Rock music in Mexico

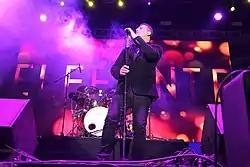
Elefante's (Elephant) song "Así Es La Vida" (That Is How Life Is) was nominated at the 3rd Annual Latin Grammy Awards 2002 for Latin Grammy Best Rock Song.

Women rock musicians, sometimes referred to as "rockeras", played a sizeable, if often overlooked role in La Onda, and Mexican rock as a whole. Bands such as Las Mary Jets, Los Spitfires, and Las Chics were the most prominent in the 1960s, though were also subject to the restrictions and regulations placed on the genre by the PRI, as well as increased social stigma for playing rock music in a conservative society. After her band's dissolution, Silvia Garcel of Las Chics reflected on this, saying of her televised performances "They wanted us to look like little girls, well-dressed, modest, neat, and decent," but that this didn't reflect their style: "We wore miniskirts, but only as part of the show. In real life, we didn't wear them[,]" instead preferring to wear the blue jeans associated with the American-influenced La Onda movement. Often times, however, the social and political constraints would prove to win out against more progressive themes, epitomized by Angélica María, who bore the title "Mexico's Girlfriend" in a social role that served as both a role model for young women and girls, and an object of enamor and adoration among men. Because of this, more rebellious rockeras were further vilified in the public eye, when compared to the pure, more socially acceptable Angélica María.